2015 Macau Grand Prix

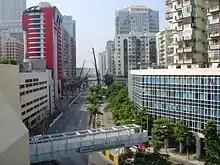
The Guia Circuit, where the race was held

Three drivers who mainly competed in other series outside of Formula Three in 2015 became eligible for the Macau race: British GT driver Alexander Sims competed in the Formula Three European Championship in the Algarve International Circuit round in order to become eligible. Deutsche Tourenwagen Masters racer Daniel Juncadella had to wait until his main series campaign had concluded before sealing his eligibility; he took part in the Euroformula Open Championship, a second-tier Formula Three series in Europe, in its season-ending round at the Hockenheimring. Super GT participant Yuhi Sekiguchi sealed his eligibility for the Macau Grand Prix by competing in the All-Japan Formula Three round at Twin Ring Motegi.